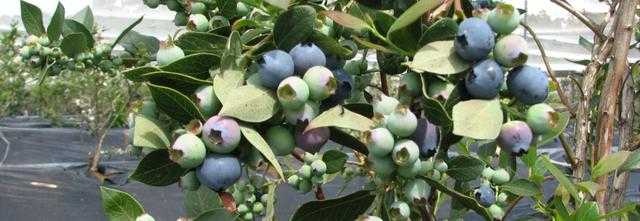
Label: Blueberry